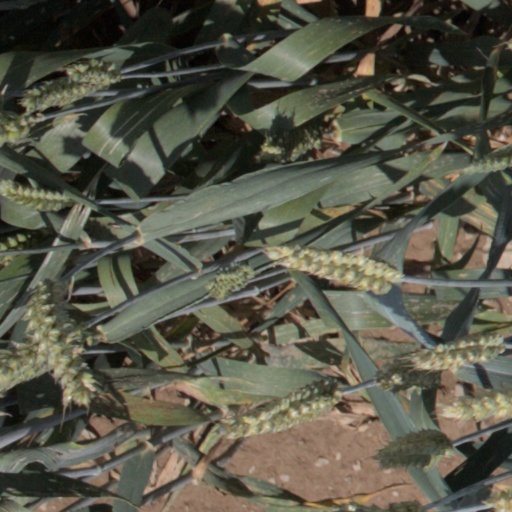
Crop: wheat